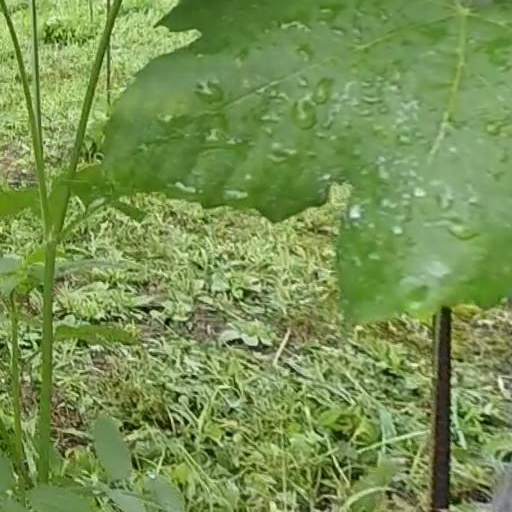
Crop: grape